Tipton Green

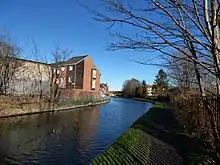
Tipton Junction to the Tipton Green Bridge

Tipton Green is the central area of Tipton, a town in the West Midlands of England. It was heavily developed for heavy industry and housing during the 19th century, as Tipton was one of the most significant towns during the Industrial Revolution. Tipton Green is one of three electoral wards covering Tipton for Sandwell Metropolitan Borough Council. The population of this Sandwell ward taken at the 2011 census was 12,834. It is represented by three Labour councillors.